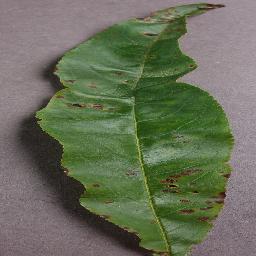
Label: Peach___Bacterial_spot